Captaincy General of Yucatán

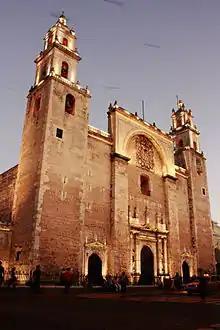
Cathedral of Merida in 2011 by Aubolio.

The letters patent of 8 December 1526, granted to Francisco de Montejo for the conquest of the Yucatán Peninsula, incorporated various provisions designed to ensure the successful conversion of Mayan residents to (Roman Catholic) Christianity. Christian proselytising efforts in the Peninsula were begun in late September 1527 by secular friars Juan Rodríguez de Caraveo, Pedro Fernández, and Carmelite friar Gregorio de San Martín, who accompanied the Montejo "entrada" of 1527–1528. The first known Christian baptisms in the peninsula occurred in Ekab, capital of the eponymous Postclassic Mayan province, during or shortly after an assembly of the province's mayors, held at some point during December 1527 and March 1528. Franciscans began missionary work in Chak'anputun, capital of a Postclassic Mayan province of the same name, sometime during 1535 and 1537.